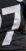
Number: 7